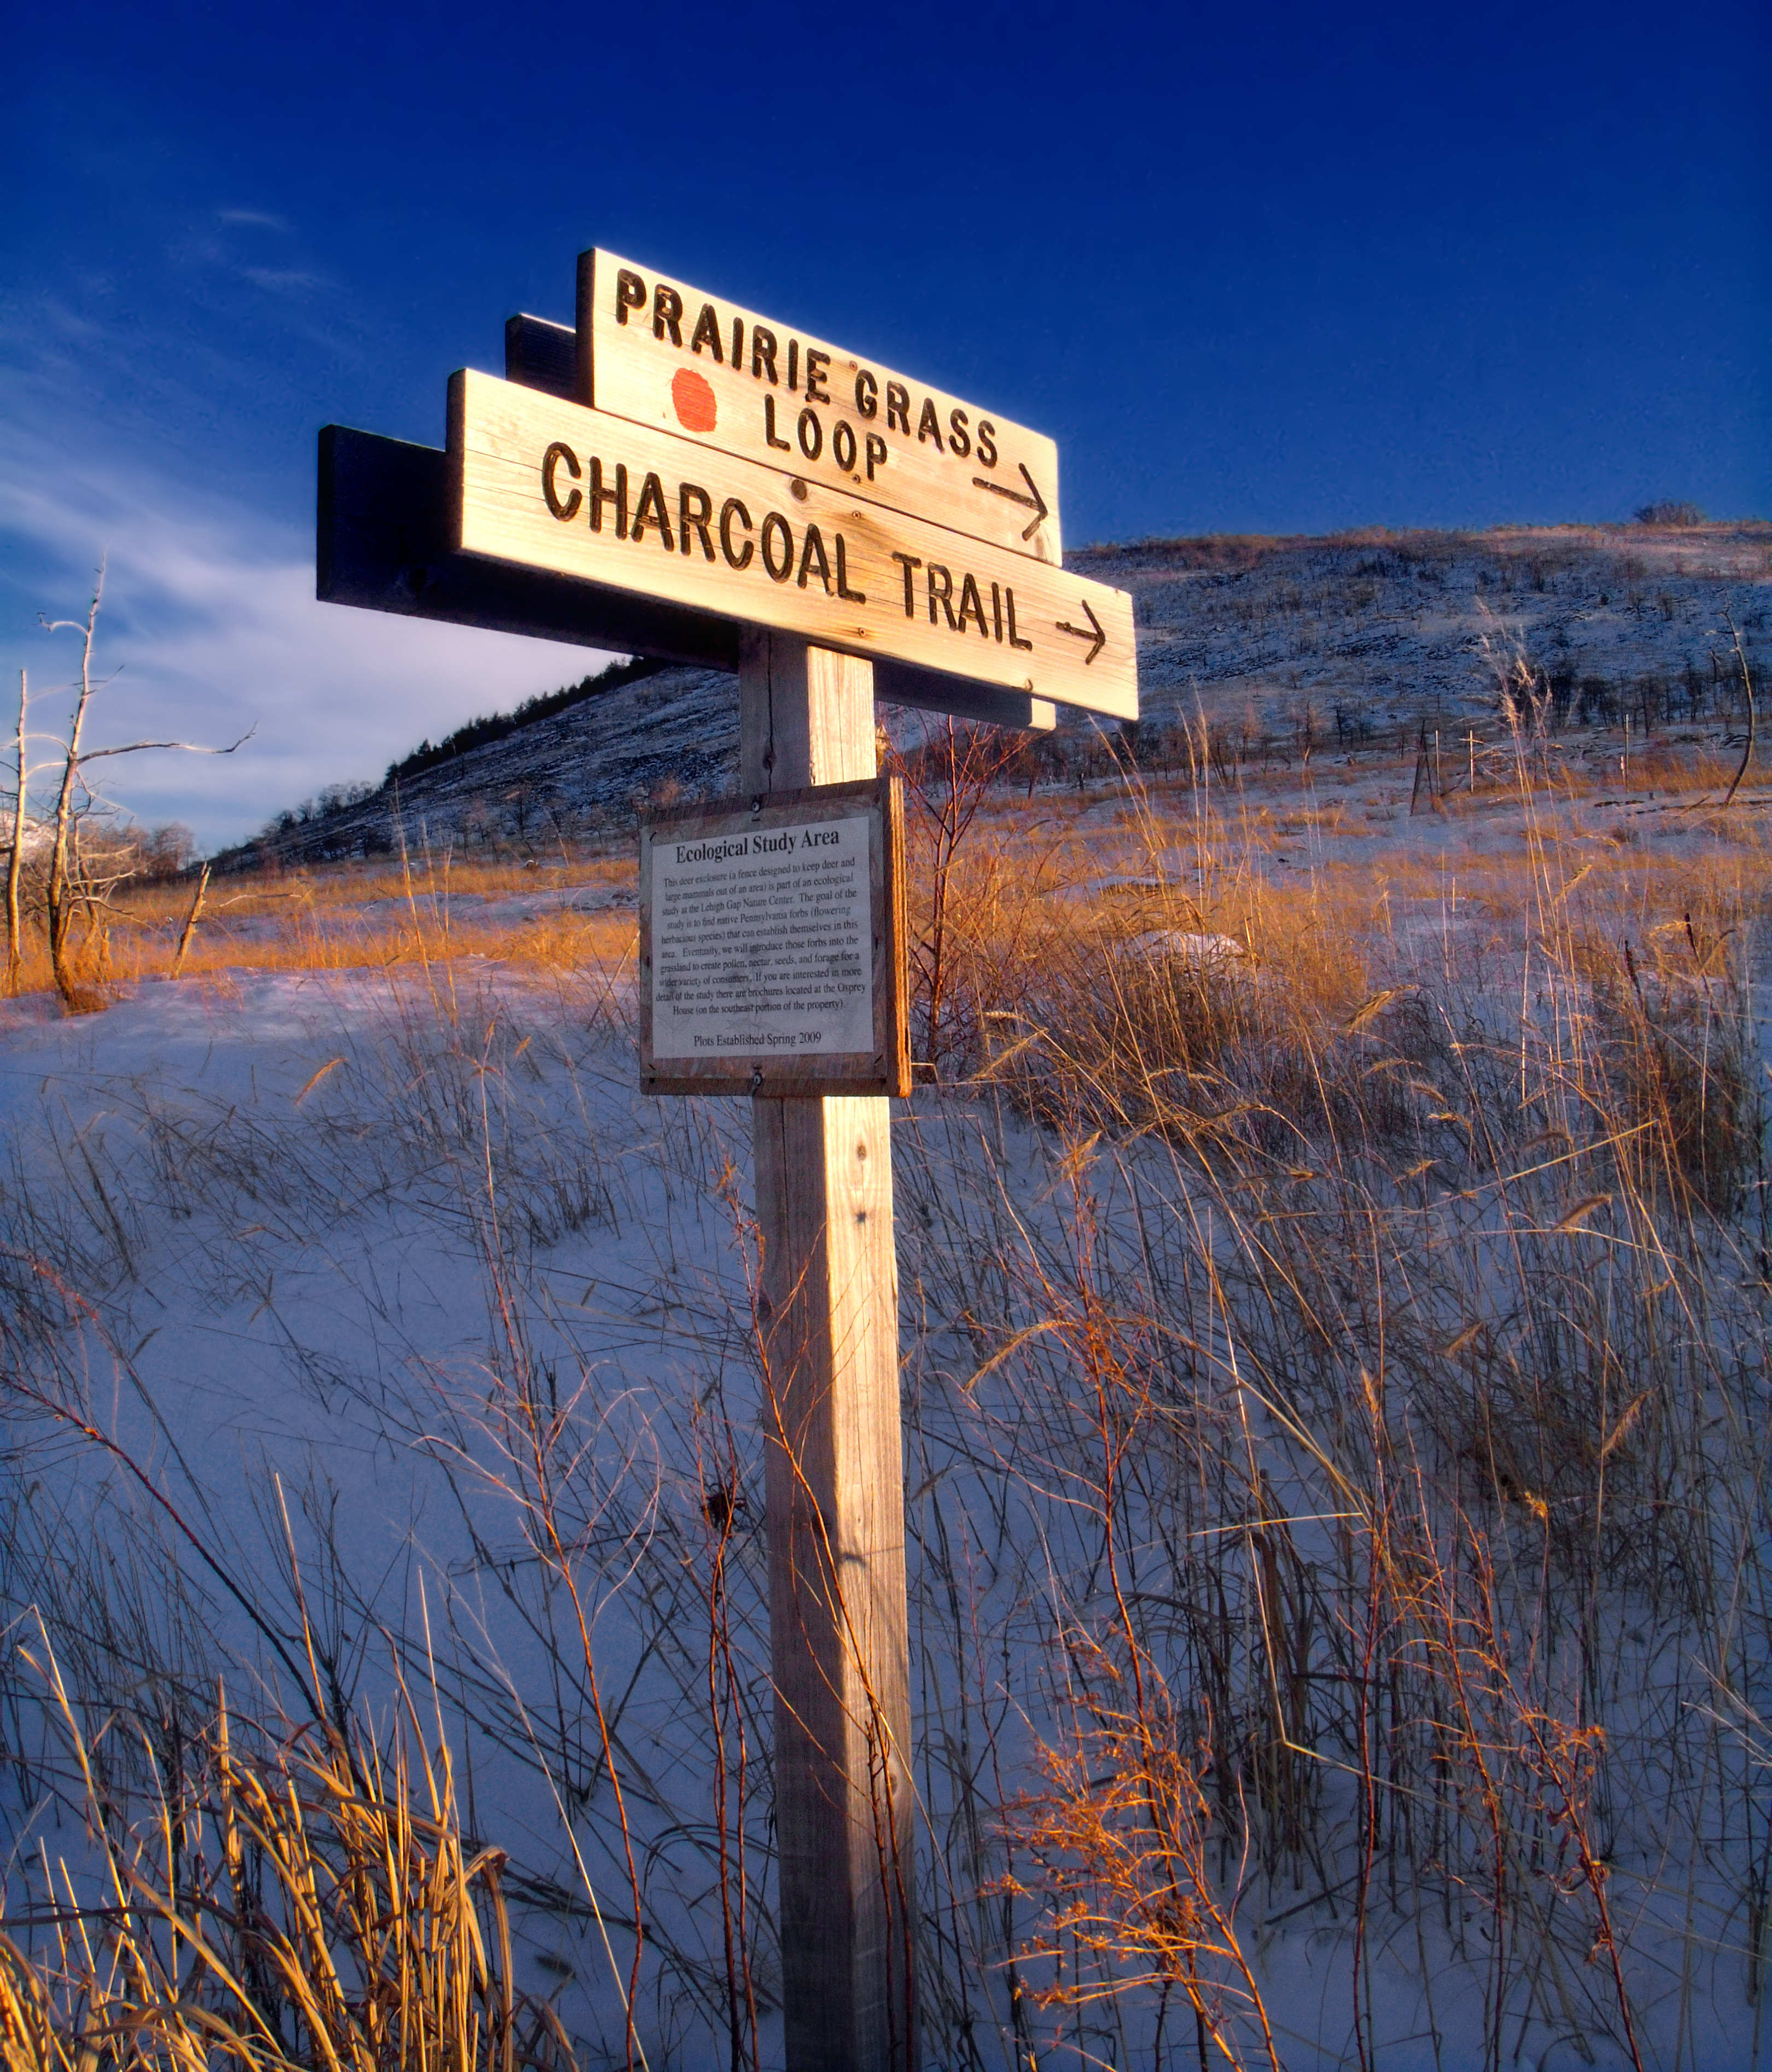
mountain, snow, winter, hiking, morning, dusk, sign, evening, reflection, signage, season, creativecommons, appalachianmountains, trailsign, lowlight, pennsylvania, bluemountain, kittatinnymountain, carboncounty, lehighgap, lehighgapnaturecenter, lehighcounty, lnetrail, charcoaltrail